That Sun in the Sky

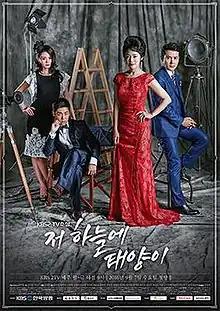
Promotional poster

That Sun in the Sky is a 2016 South Korea morning soap opera starring Yoon A-jung,